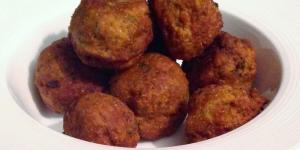
albondigas de lentejas